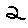
Label: 2